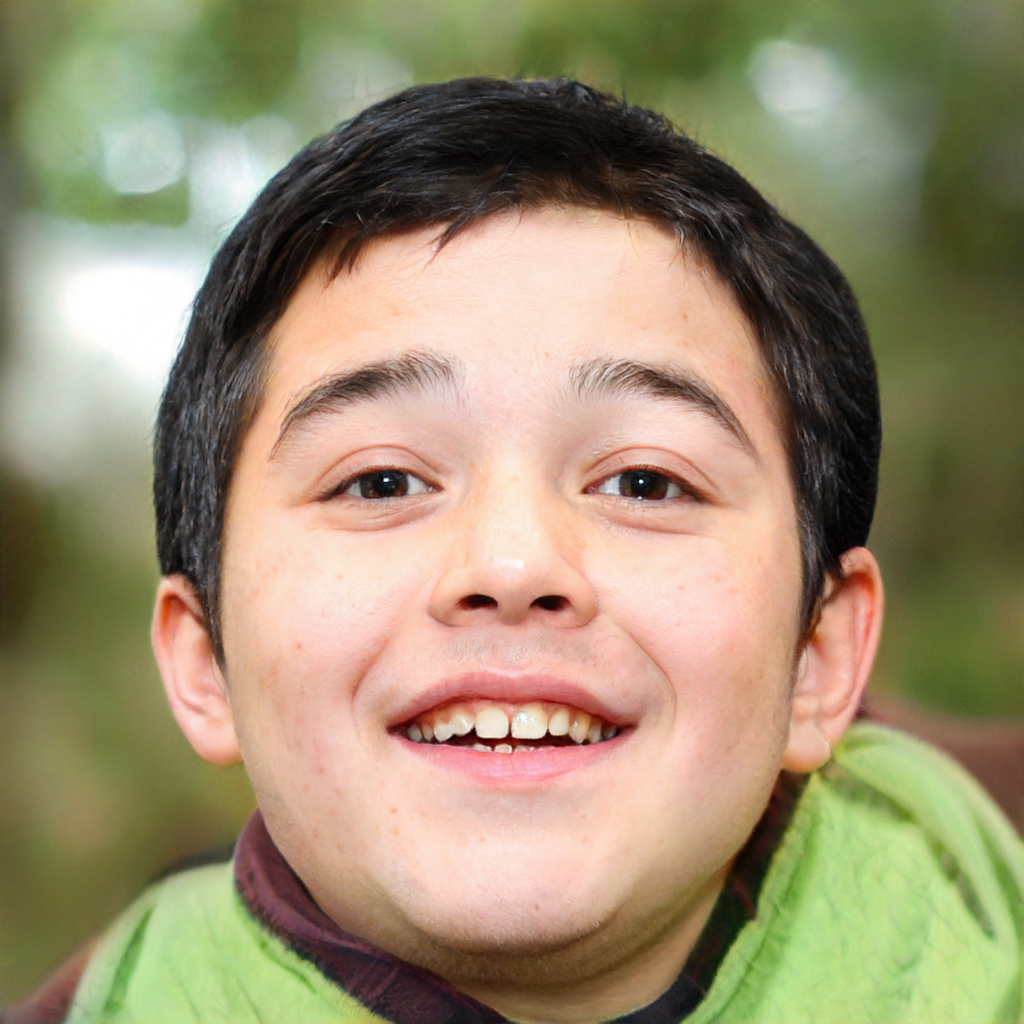
Gender: Male